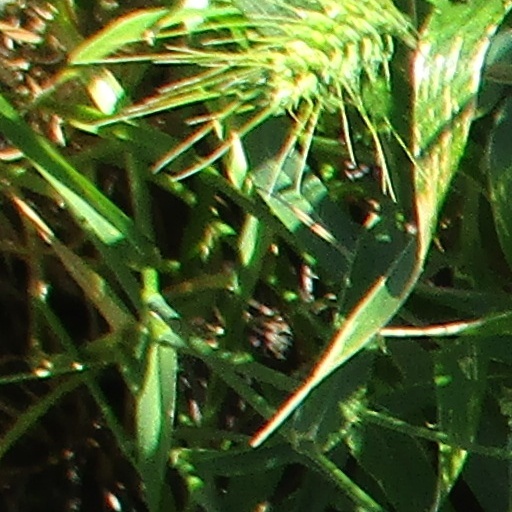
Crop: wheat